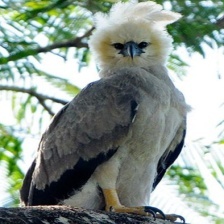
Species: HARPY EAGLE
Scientific name: HARPIA HARPYJA